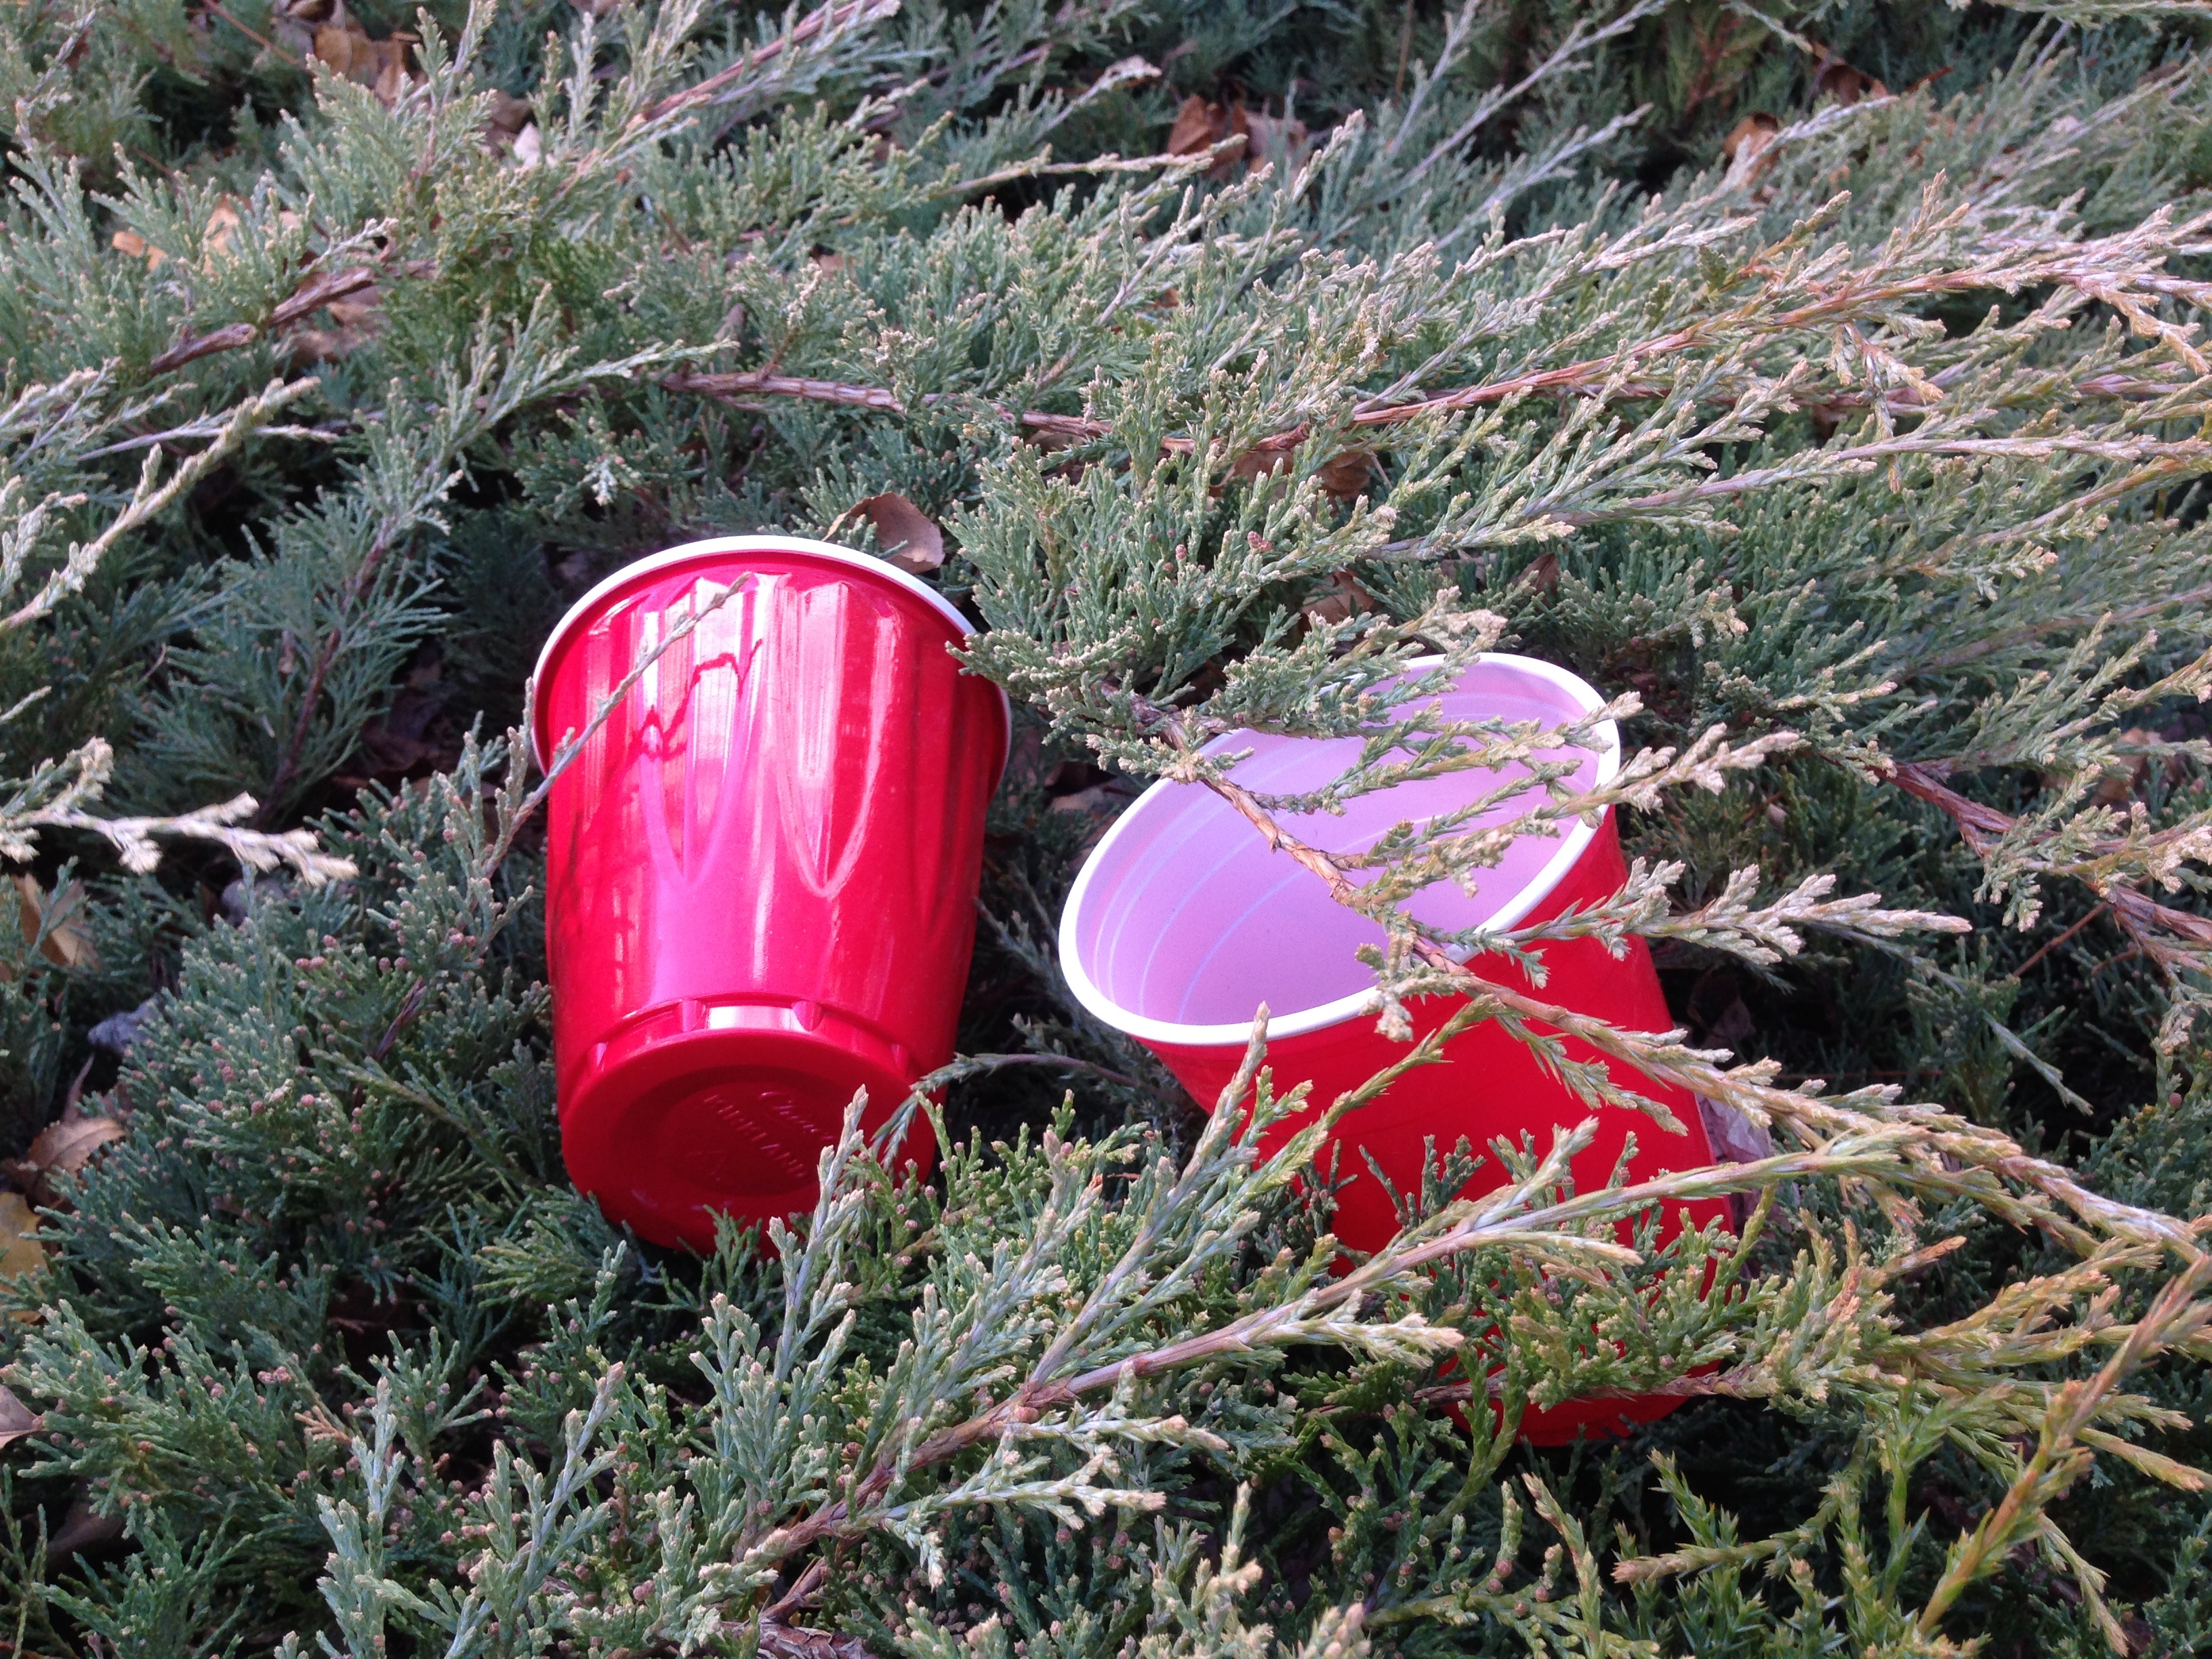
tree, grass, plant, leaf, flower, red, flora, woody plant